Little Pink House

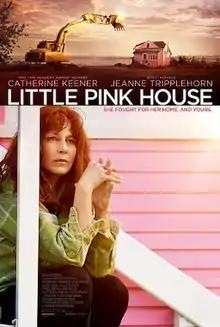

Little Pink House is a 2017 American-Canadian biographical drama film written and directed by Courtney Moorehead Balaker and starring Catherine Keener as Susette Kelo. It is based on the book "Little Pink House" by Jeff Benedict, which chronicles events related to "Kelo v. City of New London", a U.S. Supreme Court case in which Kelo unsuccessfully sued the city of New London, Connecticut, for its controversial use of eminent domain.